Albert Laessle

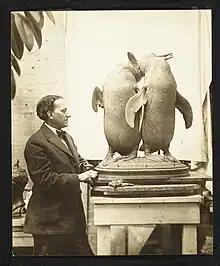
Albert Laessle with "Bronze Penguins"

Albert Laessle (March 28, 1877 – September 4, 1954) was an American sculptor and educator. He taught at the Pennsylvania Academy of the Fine Arts for more than twenty years and is best remembered as an animalier. He won the 1918 Widener Gold Medal.